Basra

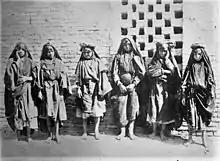

In 1523, the Portuguese under the command of António Tenreiro crossed from Aleppo to Basra. Nuno da Cunha took Basra in 1529. In 1550, the local Kingdom of Basra and tribal rulers trusted the Portuguese against the Ottomans, from then on the Portuguese threatened to invoke an invasion and conquest of Basra several times. From 1595 the Portuguese acted as military protectors of Basra, and in 1624 the Portuguese assisted the Ottoman Pasha of Basra in repelling a Persian invasion. The Portuguese were granted a share of the customs revenue and freedom from tolls. From about 1625 until 1668, Basra and the Delta marshlands were in the hands of local chieftains independent of the Ottoman administration at Baghdad.